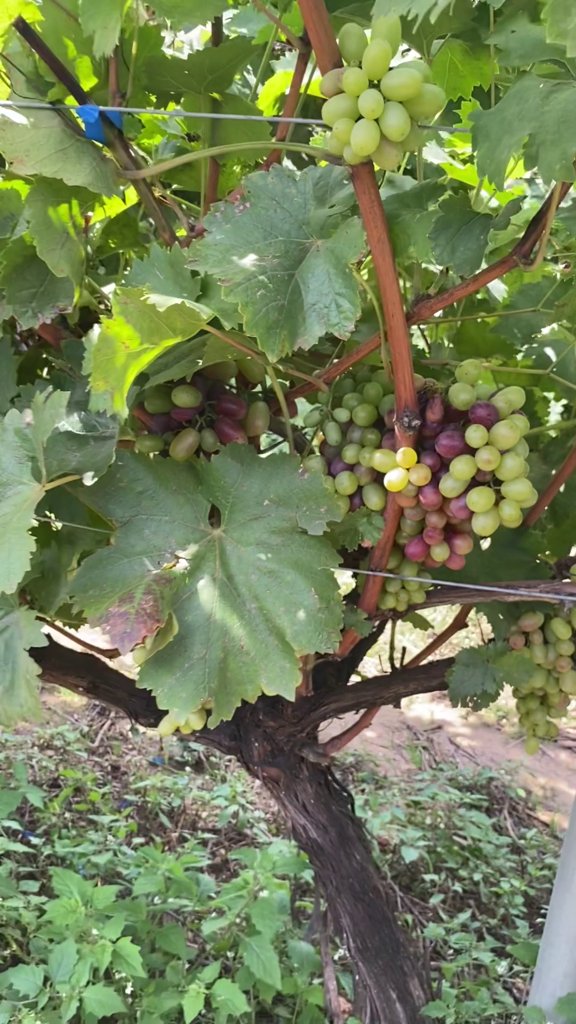
Berries visible: 130
Grape clusters: 4